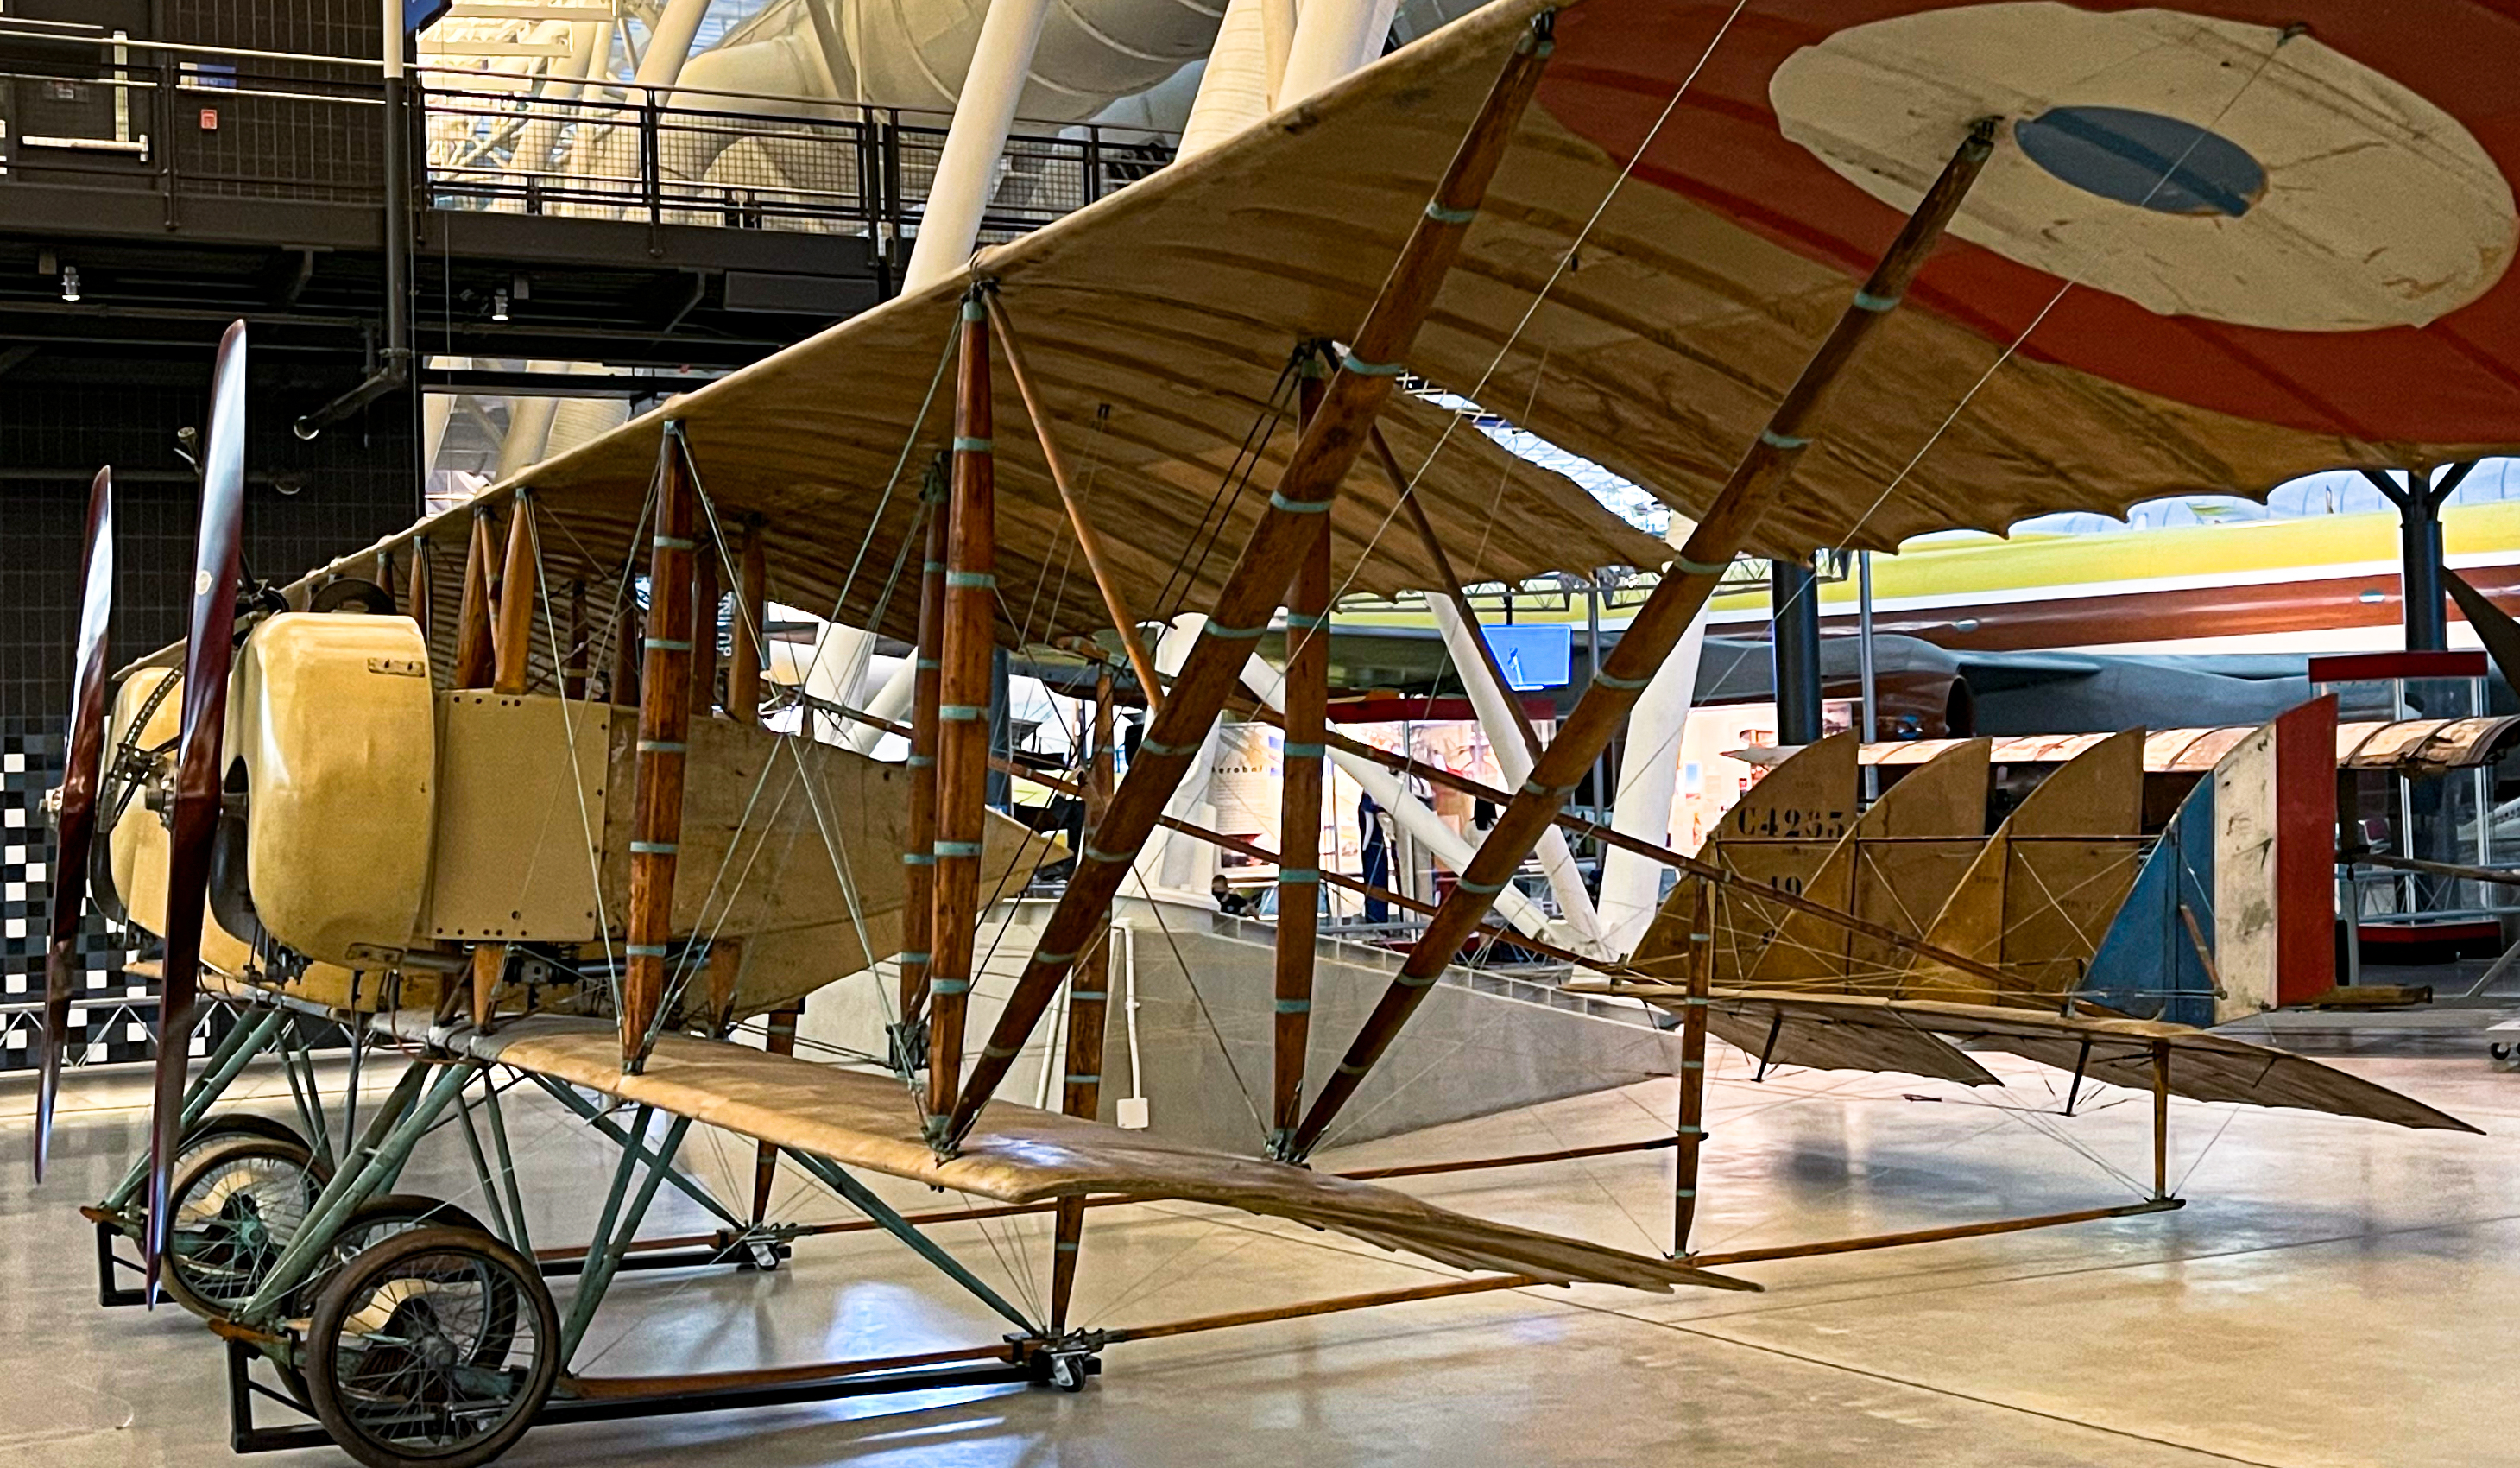
aircraft, vehicle, airplane, aviation, wheel, aerospace manufacturer, propeller driven aircraft, propeller, engineering, shade, hangar, aerospace engineering, biplane, composite material, monoplane, metal, aircraft engine, steel, general aviation, light aircraft, ultralight aviation, machine, tourist attraction, aluminium, wing, museum